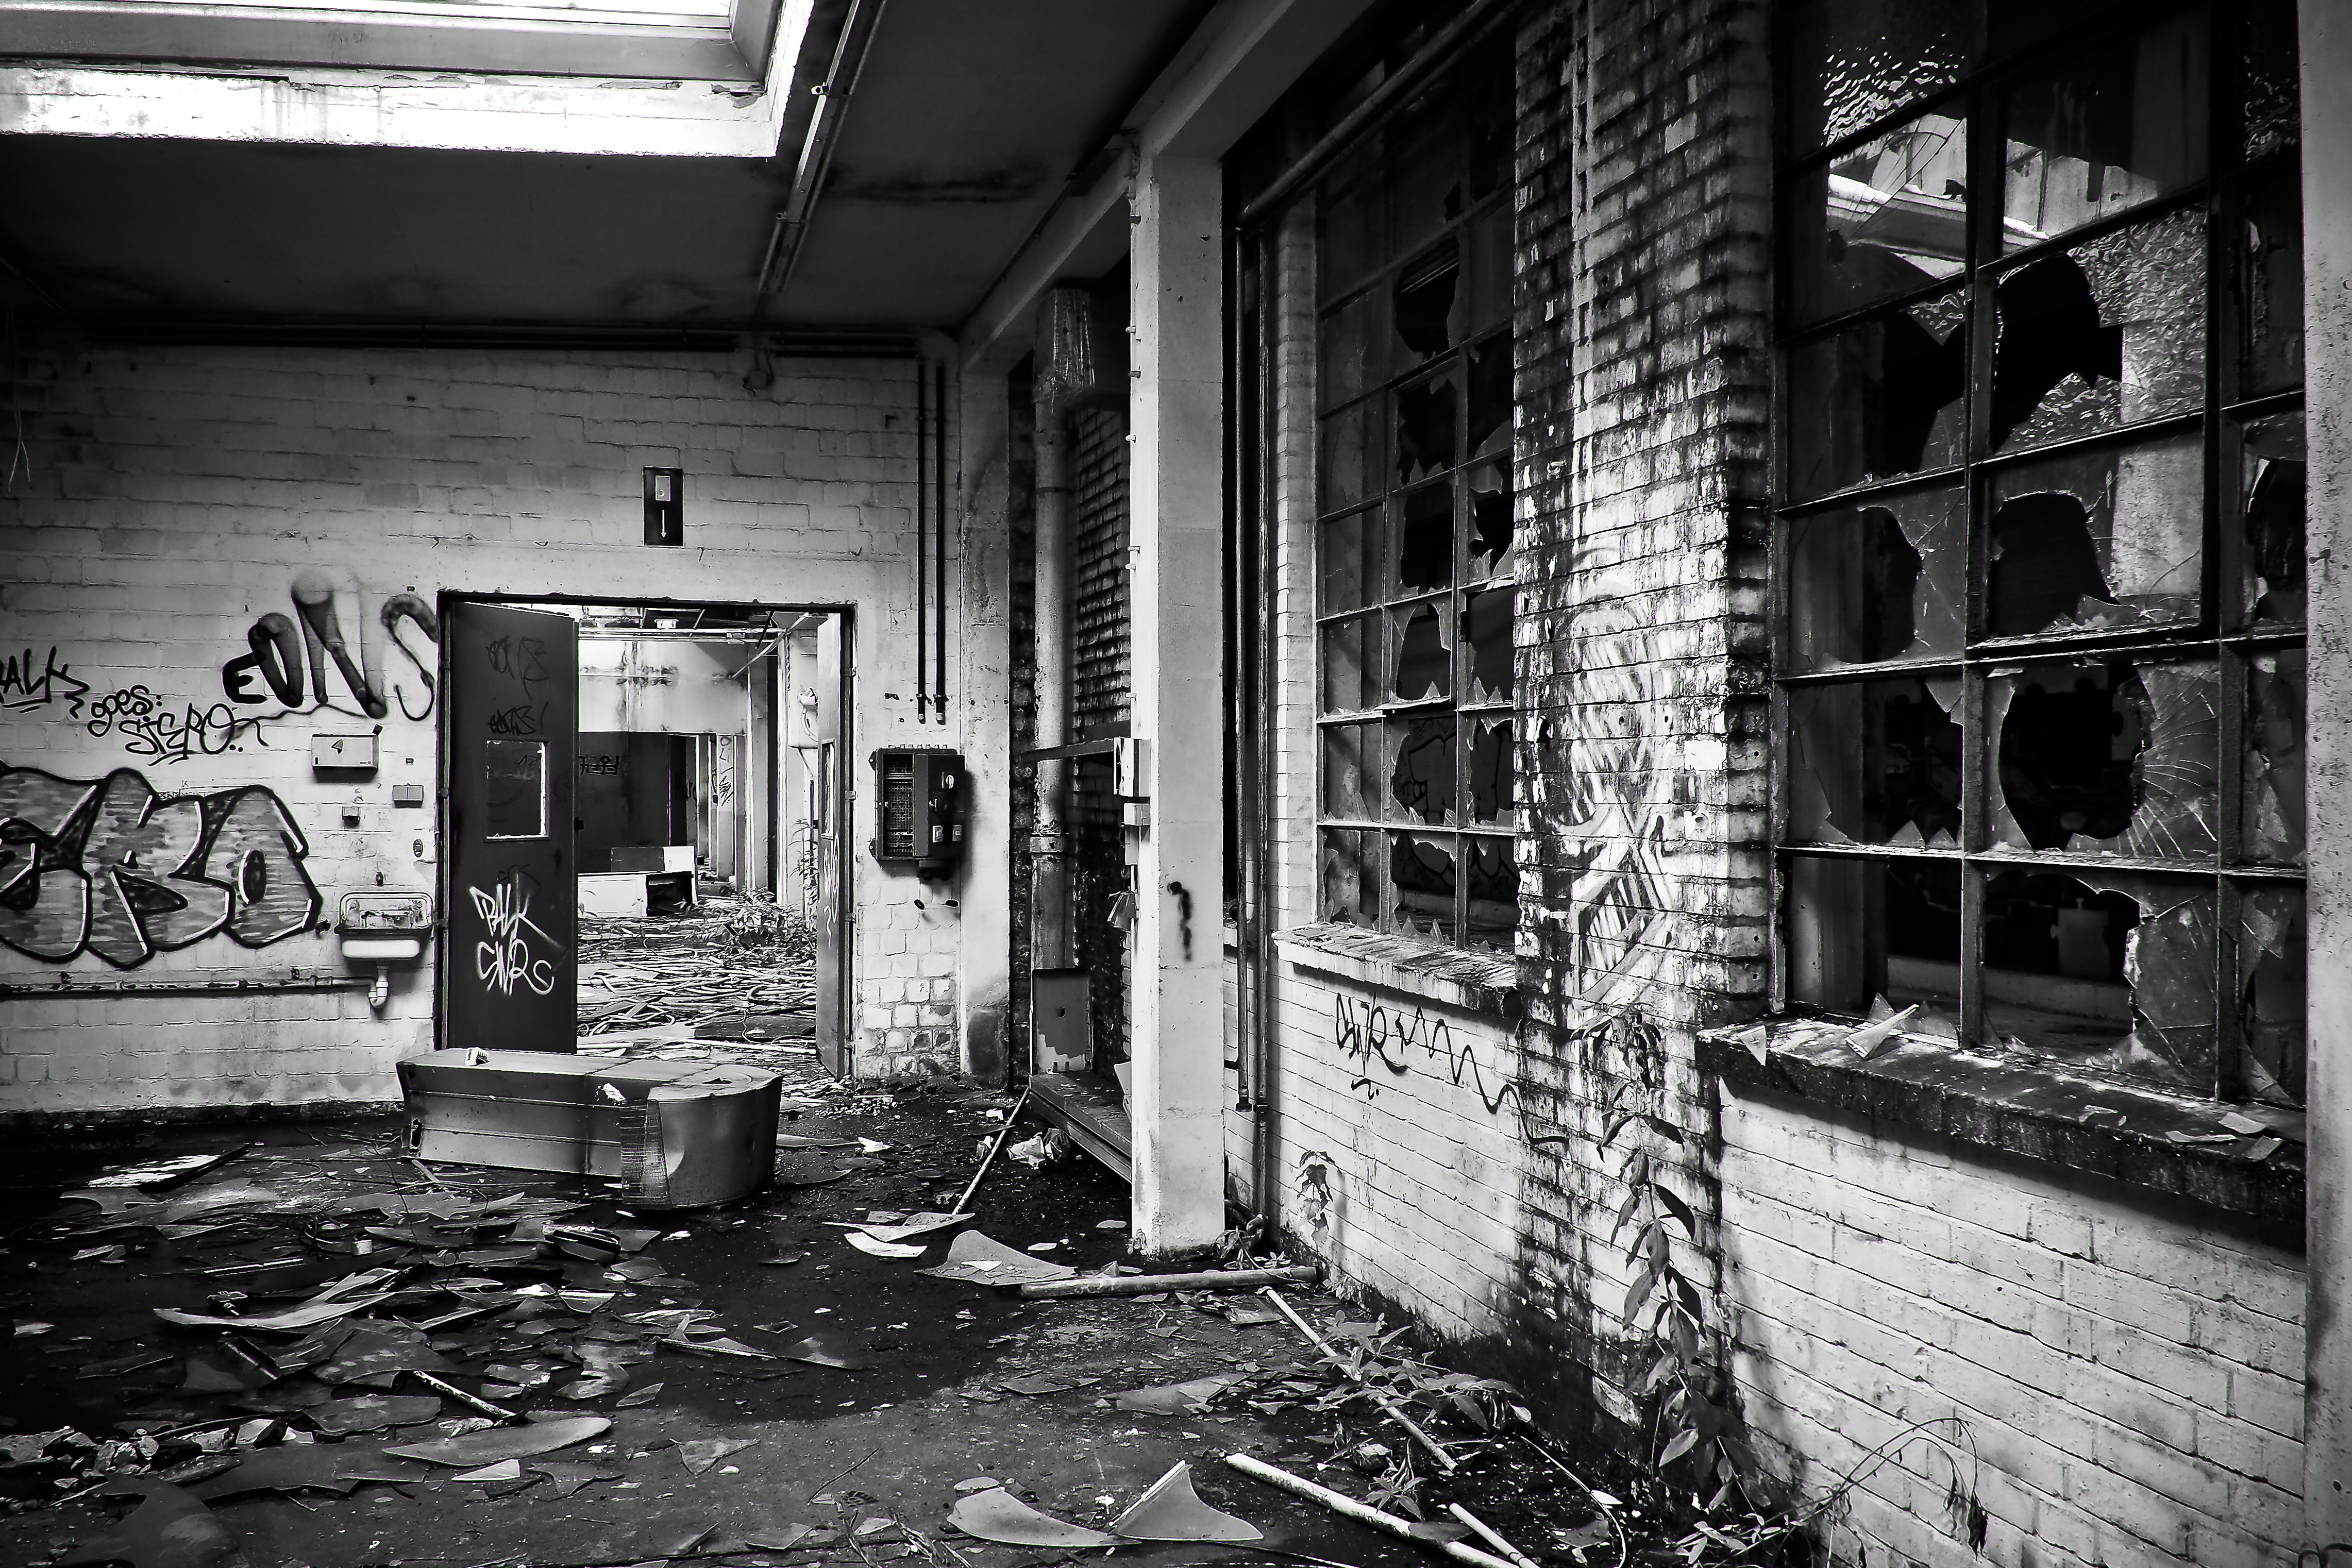
black and white, architecture, road, white, street, photography, house, window, building, old, alley, atmosphere, wall, dark, hall, broken, factory, darkness, industry, decay, ruin, black, monochrome, old building, black white, destroyed, transience, infrastructure, dilapidated, stock, photograph, history, destruction, mood, past, forget, transient, leave, industrial plant, lost places, pforphoto, break up, industrial building, factory building, lapsed, old factory, ailing, industrial hall, old factory hall, run down, urban area, monochrome photography, film noir